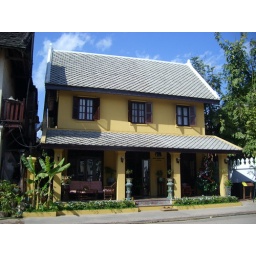
Another building in milky yellow